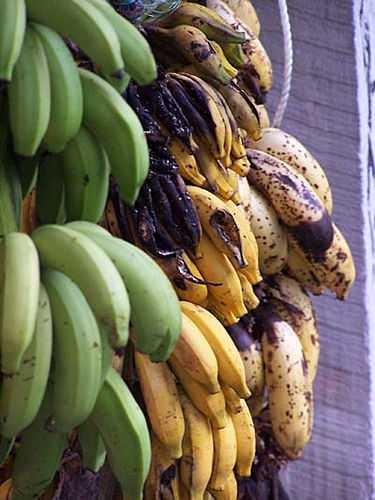
Label: Banana